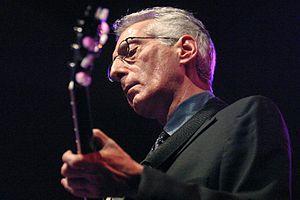
Pat Martino est un guitariste et compositeur de jazz américain né le 25 août 1944 à Philadelphie.